Lokmanya: Ek Yugpurush

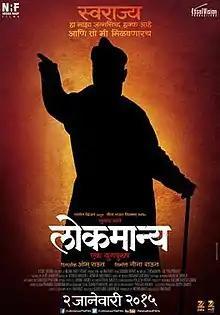
Theatrical film poster

Lokmanya: Ek Yugpurush is a 2015 Indian Marathi-language biographical film directed by Om Raut and produced by Neena Raut Entertainment. The film is based on the life story of Bal Gangadhar Tilak, a social reformer and the freedom fighter of the Indian independence movement. The film stars Subodh Bhave, Chinmay Mandlekar, and Priya Bapat in pivotal roles. Subodh Bhave plays the title role of Indian nationalist and social reformer Bal Gangadhar Tilak. The film is the directorial debut of Om Raut and is produced by Neena Raut. The screenplay is written by Om Raut and Kaustubh Savarkar and the music is composed by duo Ajit-Sameer.